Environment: real
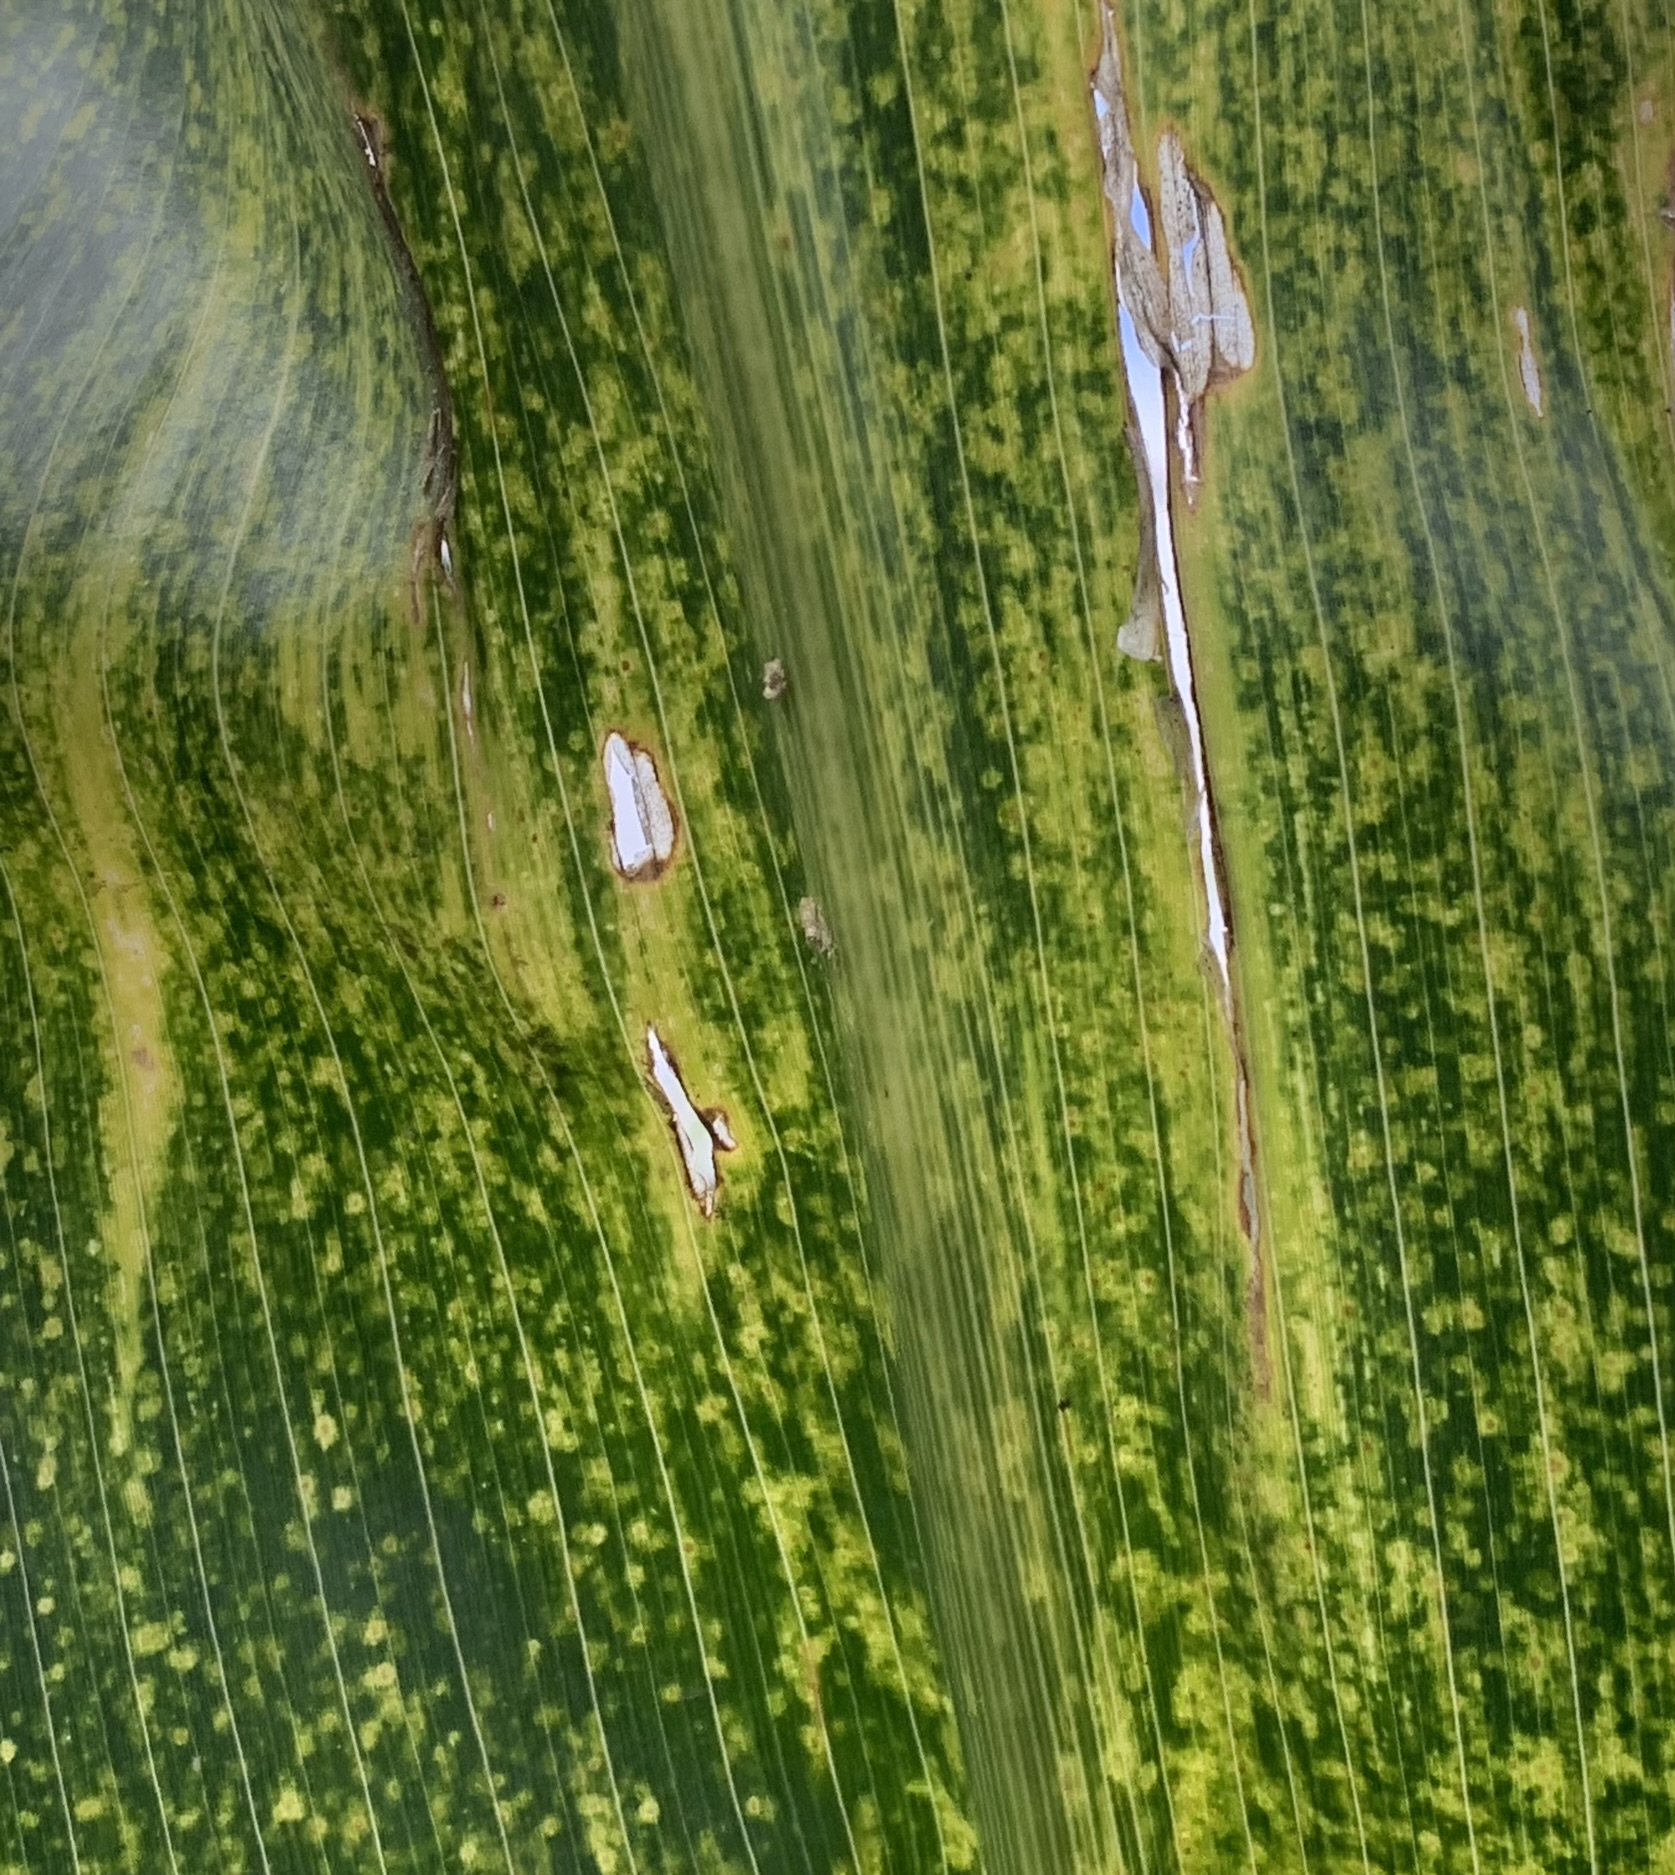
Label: lethal_necrosis